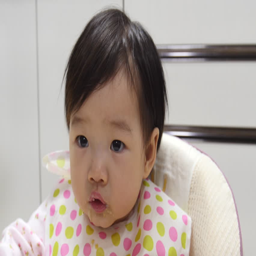
the baby girl eating with spoon on stroller and smiling